Port of Nagoya

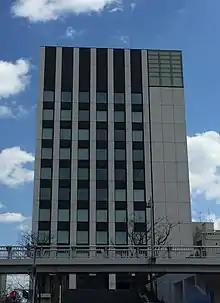
Headquarters of Nagoya Port Authority

The (NPA) was established on 8 September 1951 as a special local public entity that jointly operates the Port of Nagoya for the city of Nagoya and Aichi Prefecture. It has special district authority over the Port of Nagoya, which includes facilities in four different cities and one village.